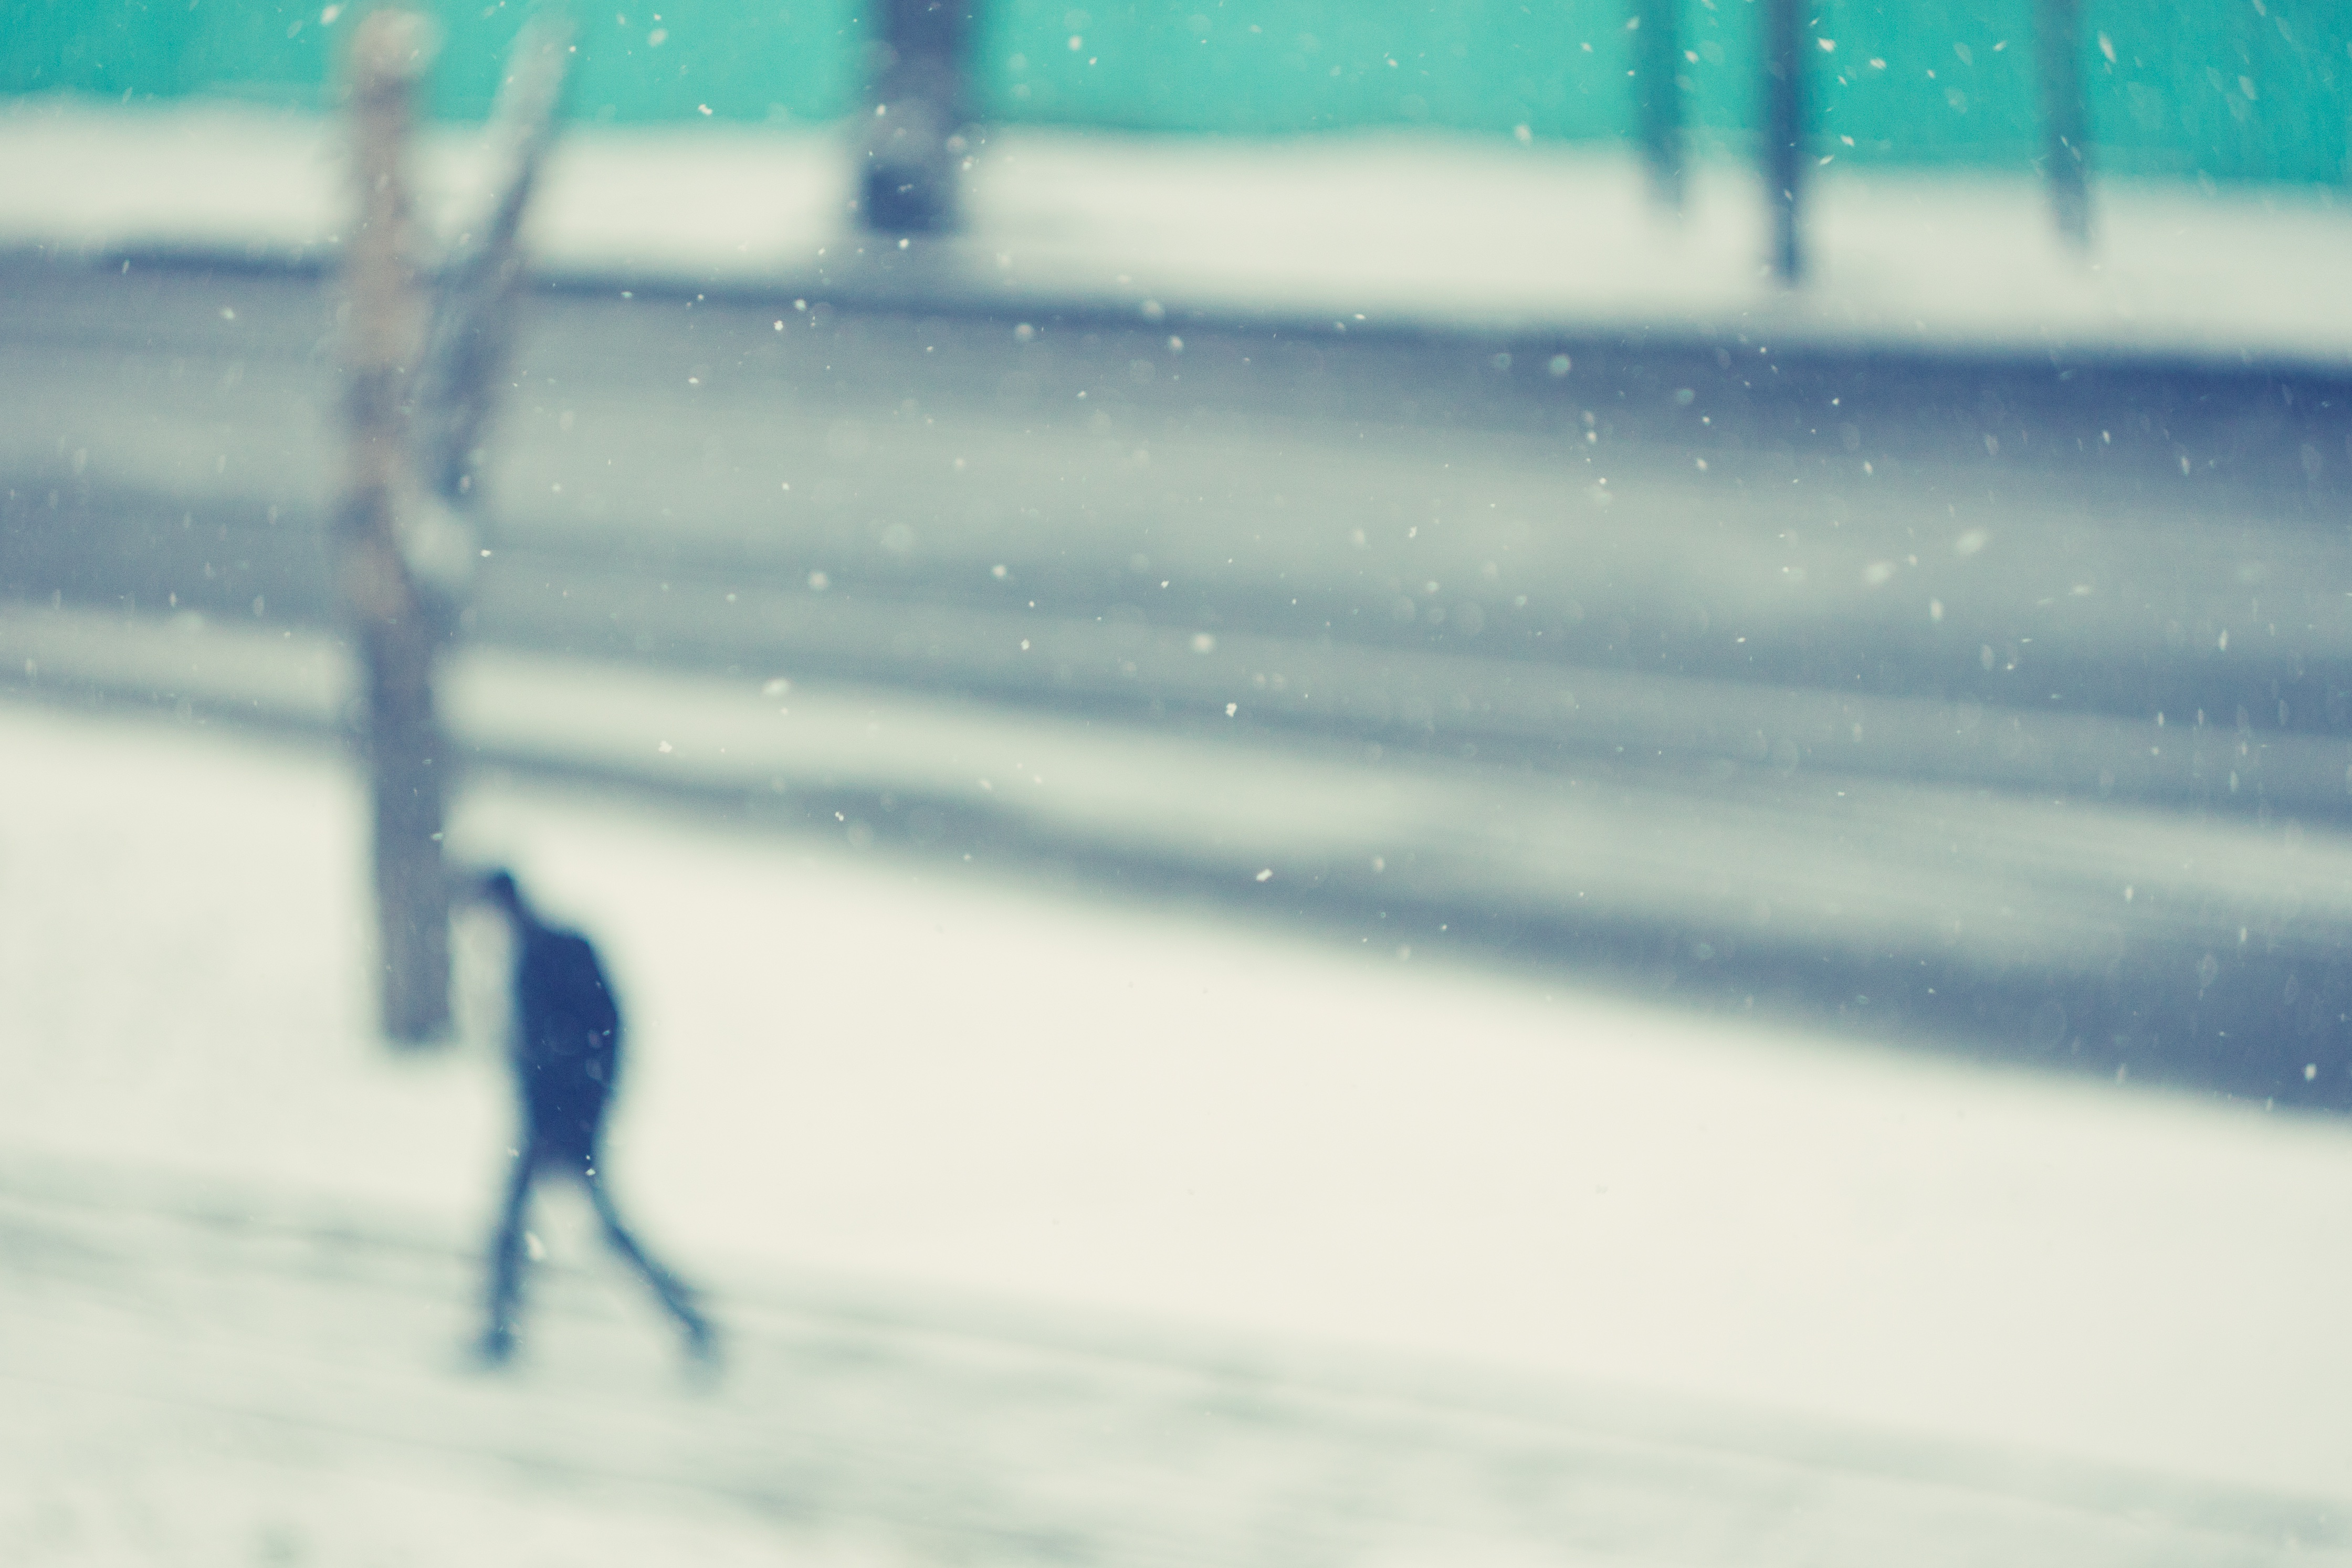
water, snow, winter, wave, ice, reflection, color, weather, blue, season, close up, freezing, atmosphere of earth